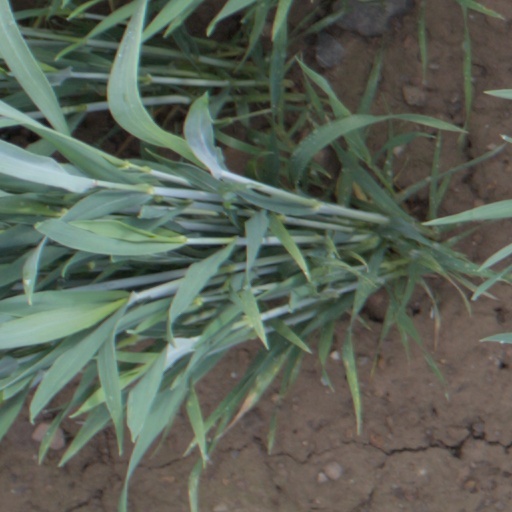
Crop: wheat